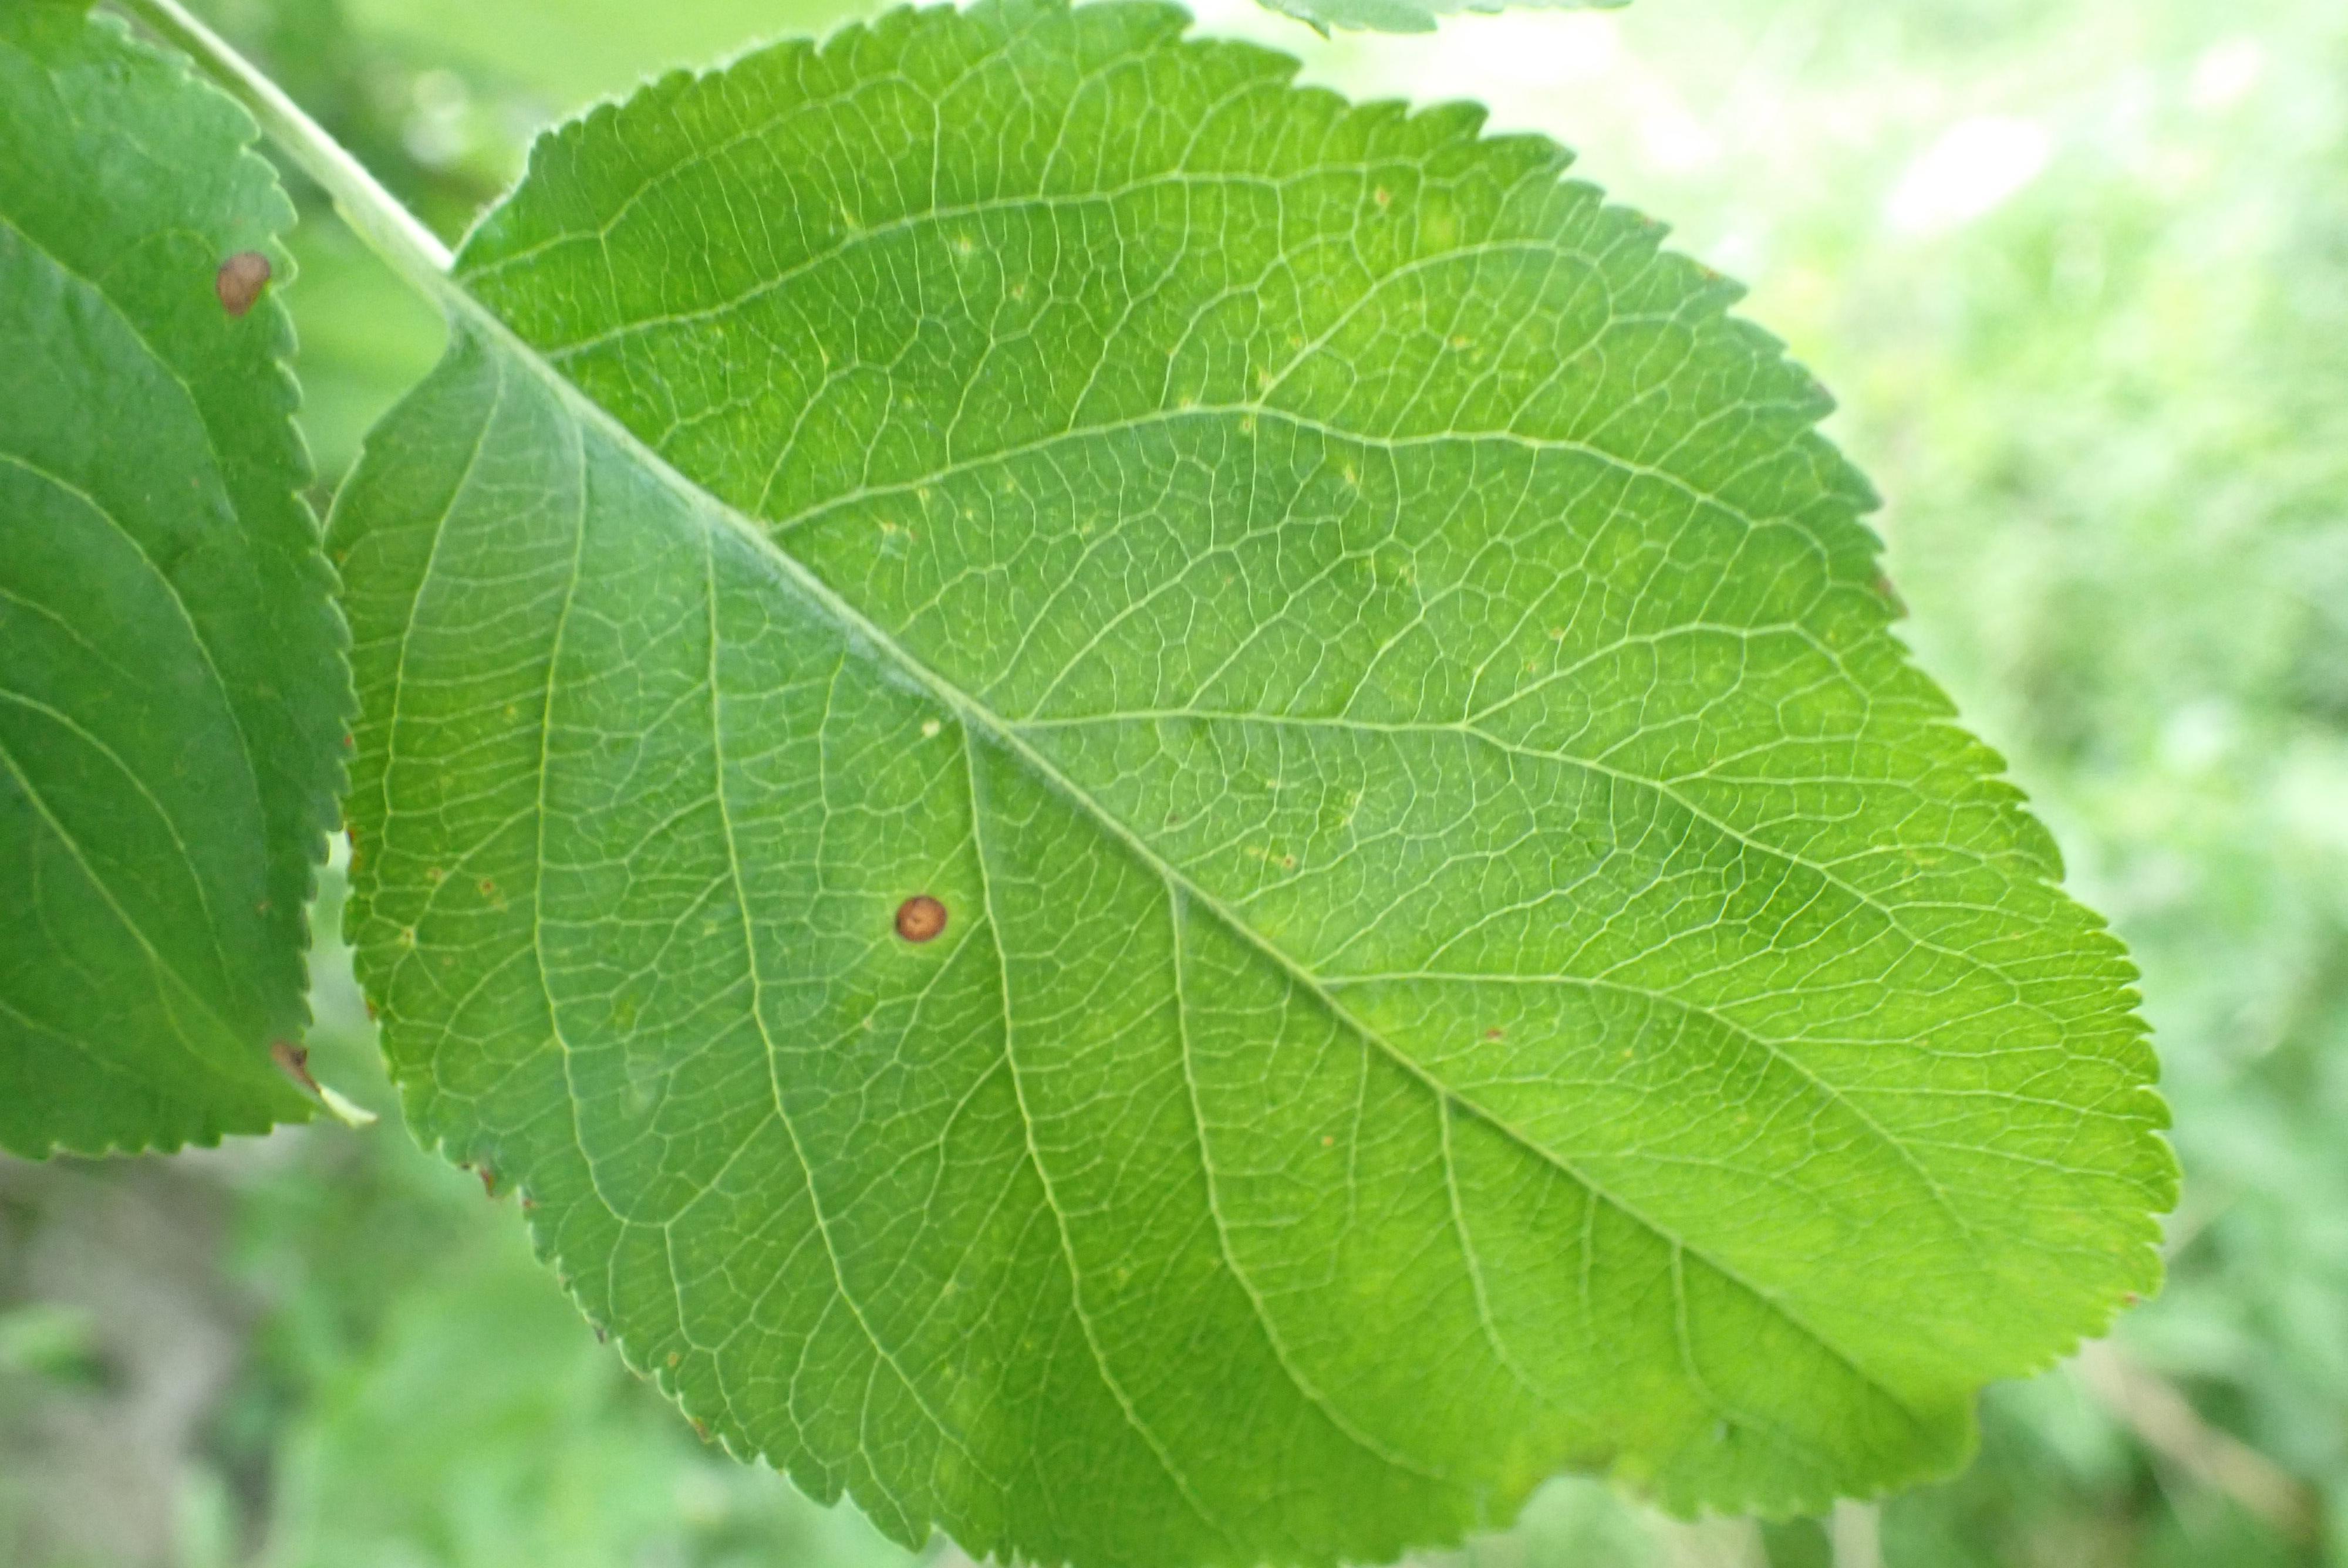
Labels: frog_eye_leaf_spot